Cyril Garbett

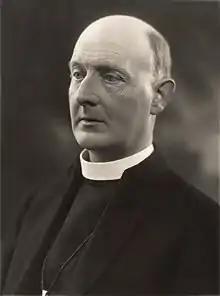
Garbett in 1923

Cyril Forster Garbett (6 February 1875 – 31 December 1955) was an Anglican bishop and author. He was successively Bishop of Southwark (1919–32), Bishop of Winchester (1932–42) and Archbishop of York (1942–55).